Kaisei Ichirō

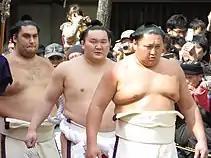
Kaisei with Hakuhō and stablemate Kyokutenhō at the Sumiyoshi taisha in March 2012.

He was promoted to "maegashira" 5 for the July tournament, where he recovered from 1–4 to go to 6–4, but then lost his last five matches to finish on 6–9. With the "intai-zumo" (retirement from sumo) of "ōzeki" Kaiō during the same tournament Kaisei become the "heyagashira" (the highest ranked wrestler) at Tomozuna stable. Disappointing scores of 4–11 and 6–9 in September and November 2011 saw him fall to the bottom of the division. A 5–10 record in the January 2012 tournament meant he suffered demotion to "jūryō" in March, but he produced a 10–5 record in Osaka, ensuring a return to "makuuchi". In July 2012 he scored eleven wins, picking up his second Fighting Spirit Award and earning promotion to "maegashira" 1. In September he just fell short with a 7–8 record, losing to Hōmashō on the final day. Since then he has largely alternated winning and losing tournaments. Though he has proven his longevity in the top division, it remains to be seen whether he can achieve more consistent performances. He was not able to defeat a "yokozuna" even after 37 attempts.